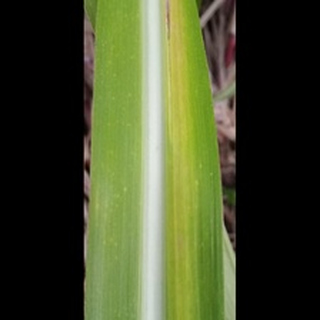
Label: sugarcane_yellow_leaf_disease